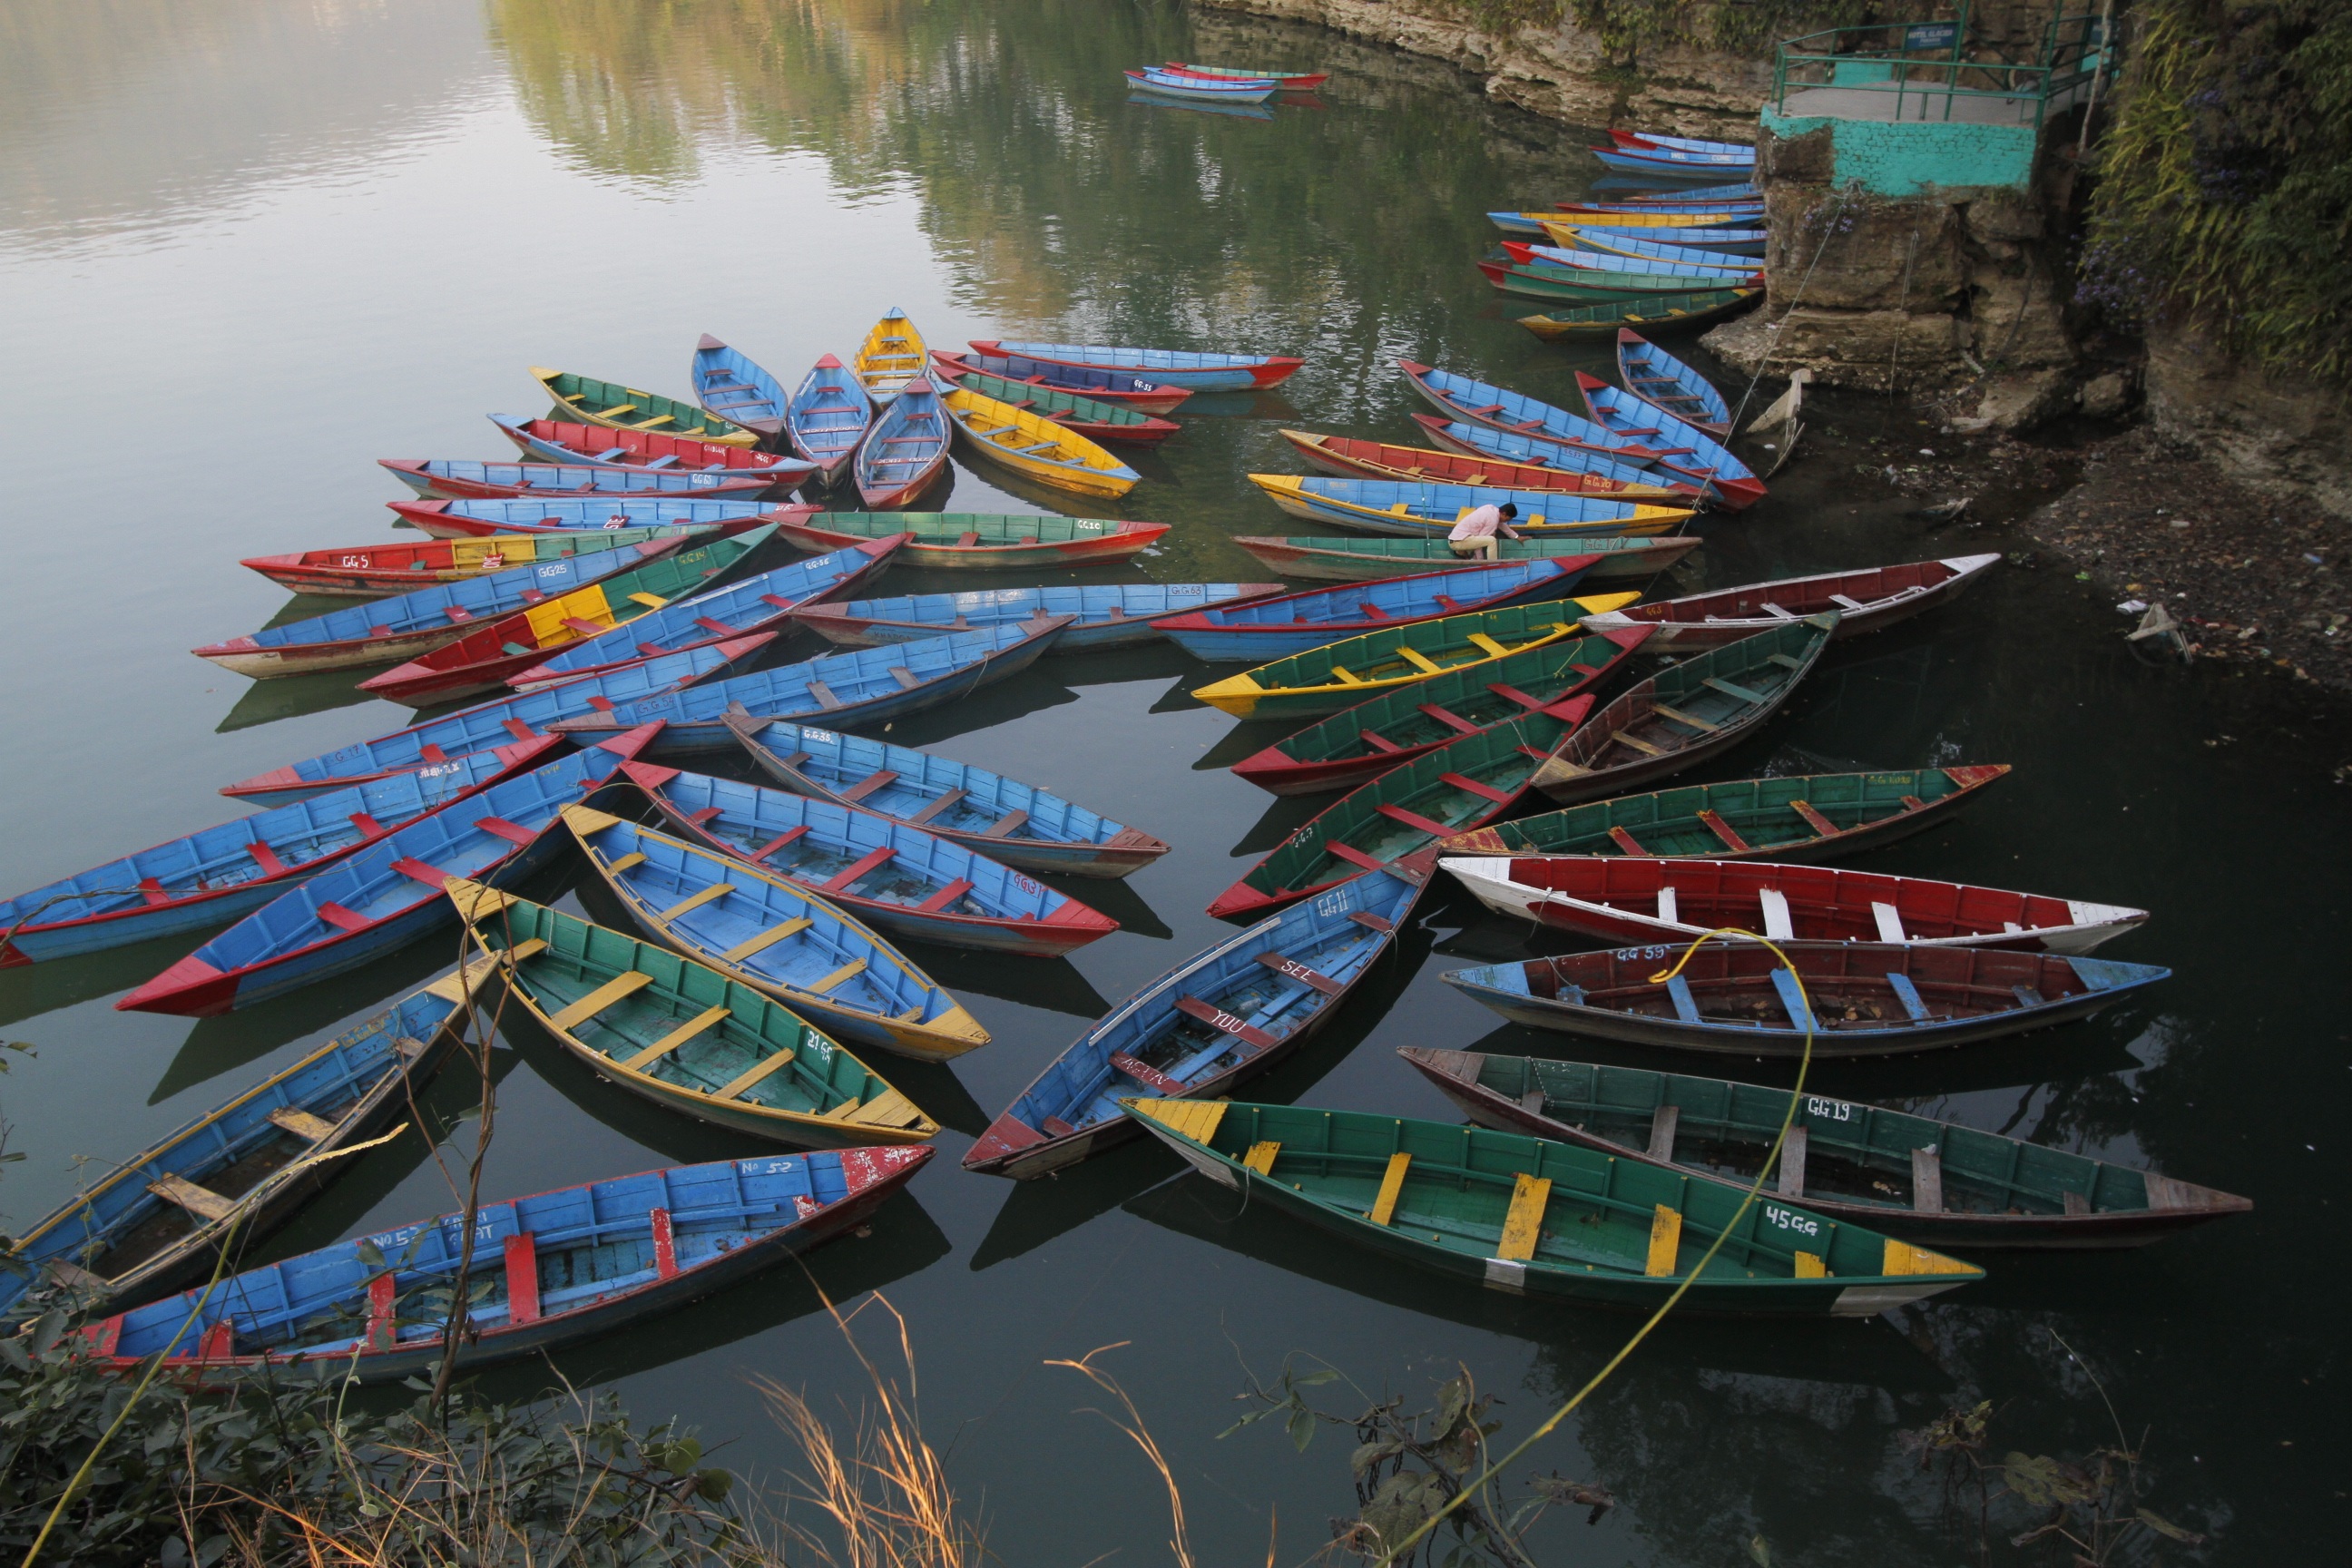
water, boat, lake, vehicle, nepal, boating, boats, watercraft, pokhara, watercraft rowing, fewa lake